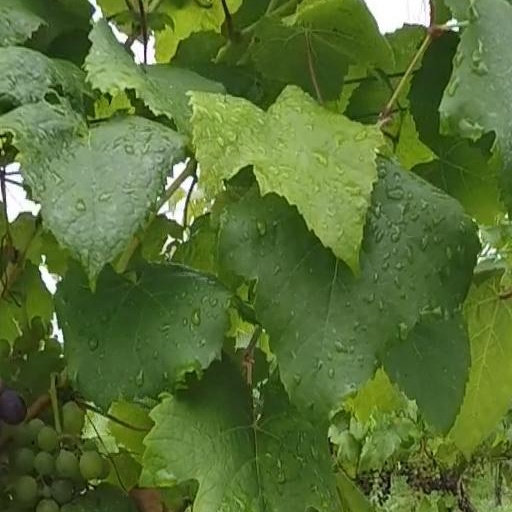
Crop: grape